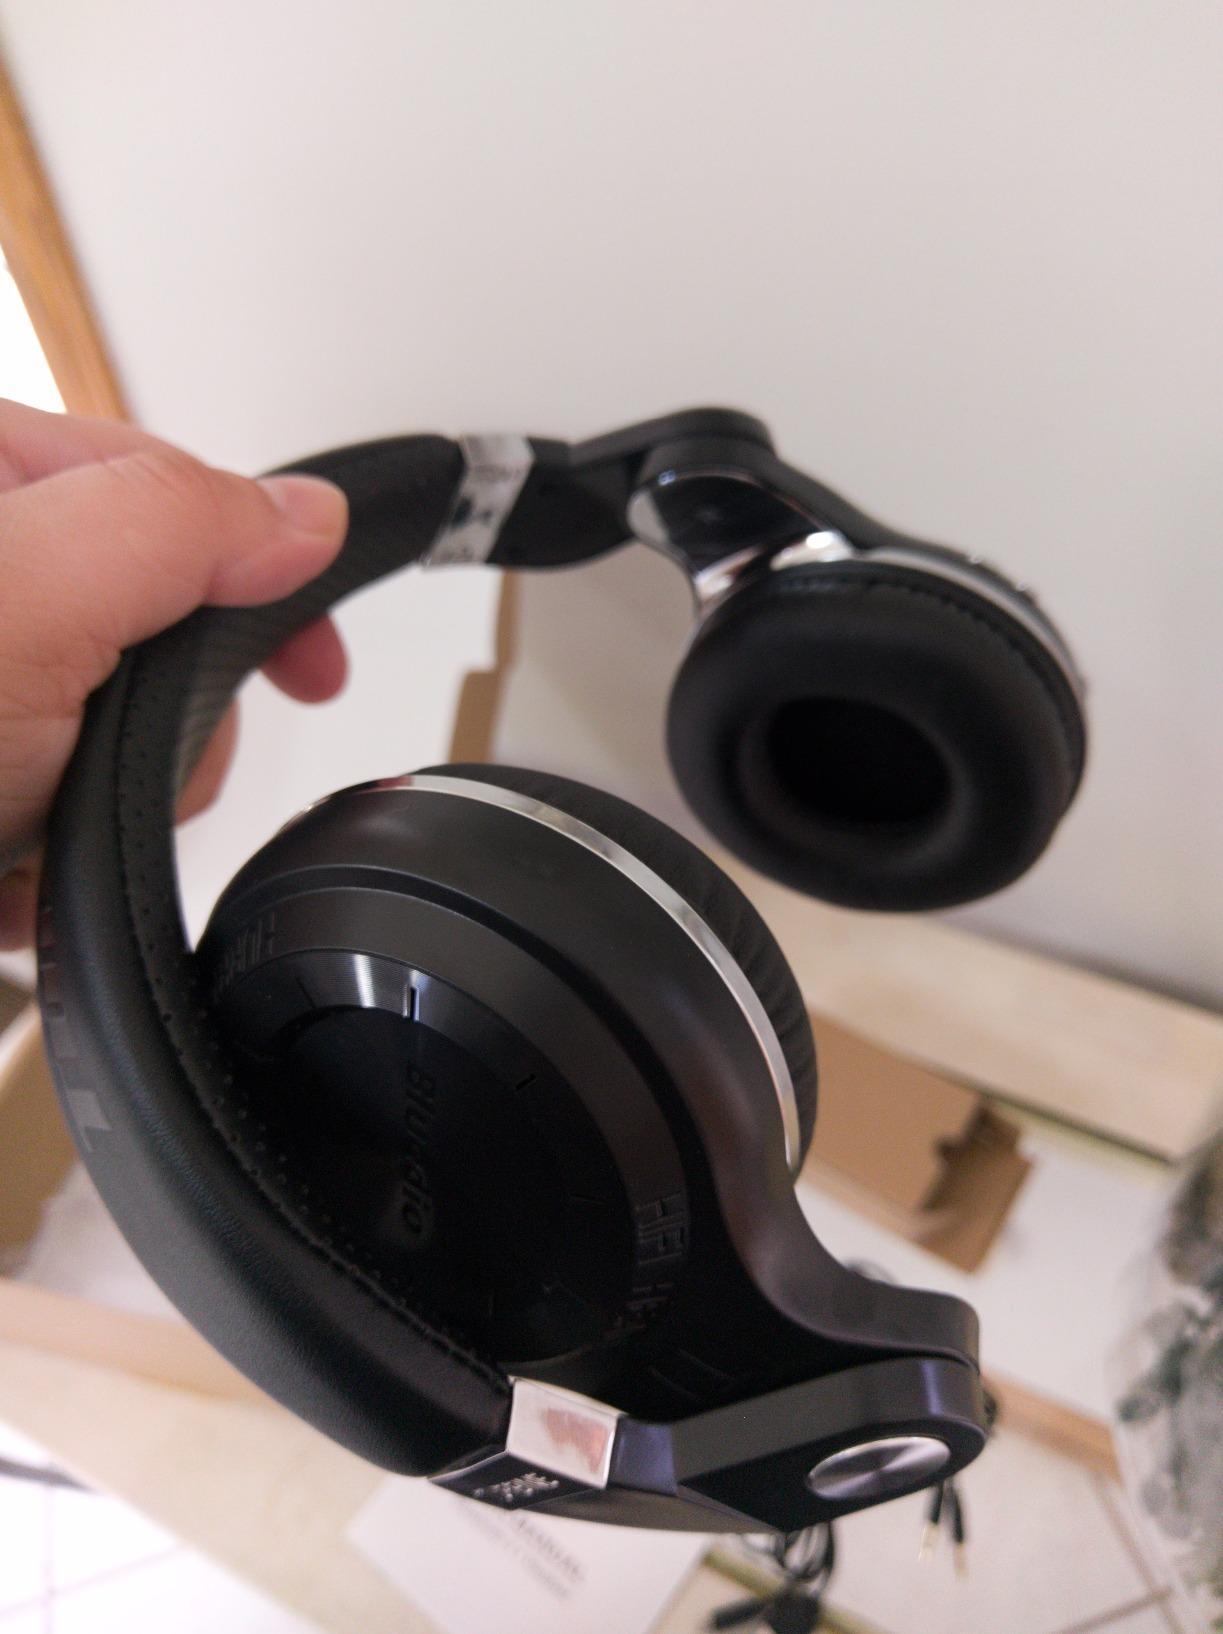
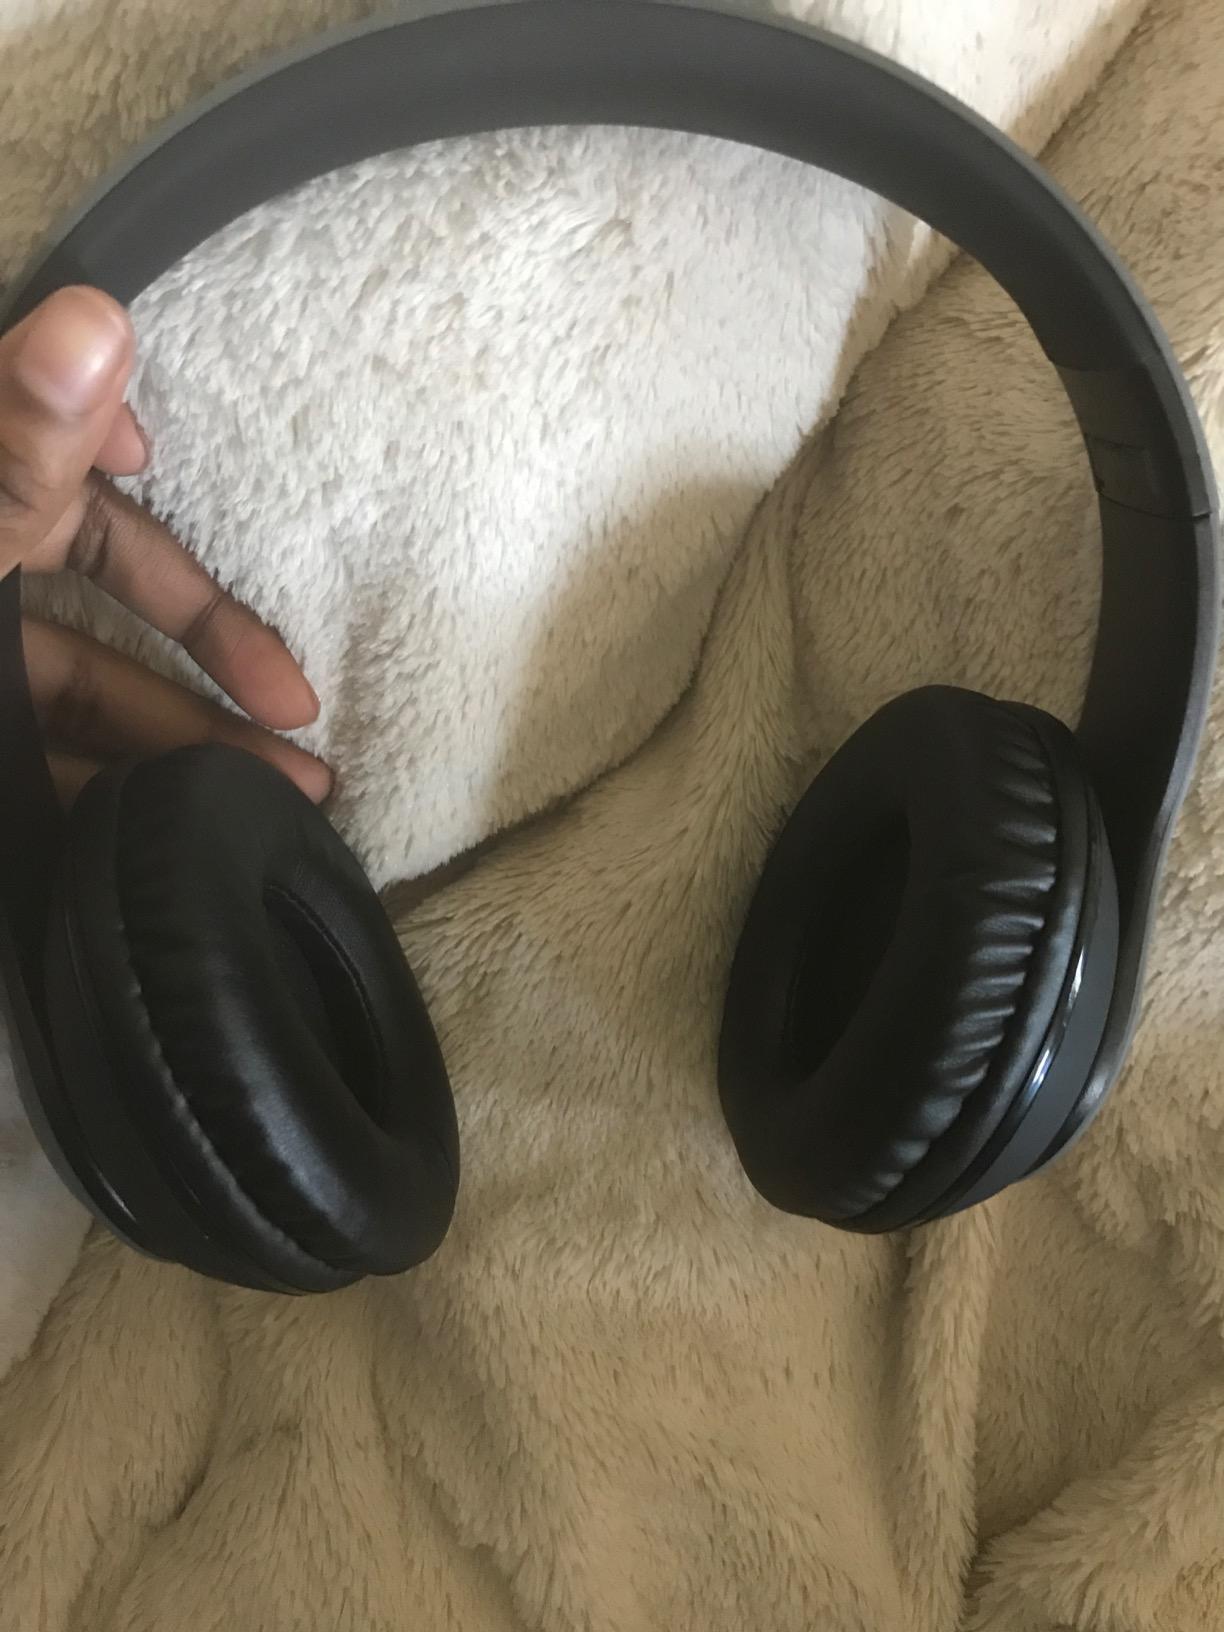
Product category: headphones
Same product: no